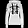
Label: Pullover